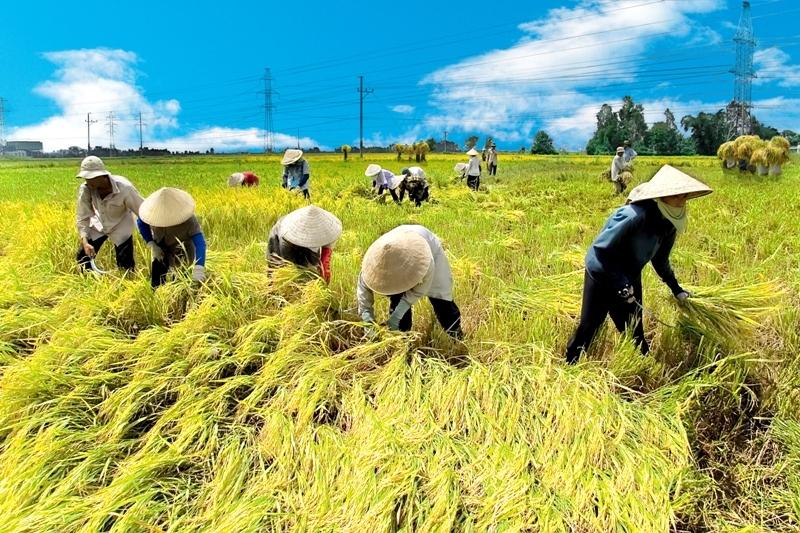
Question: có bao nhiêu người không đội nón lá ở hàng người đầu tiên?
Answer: có một người không đội nón lá